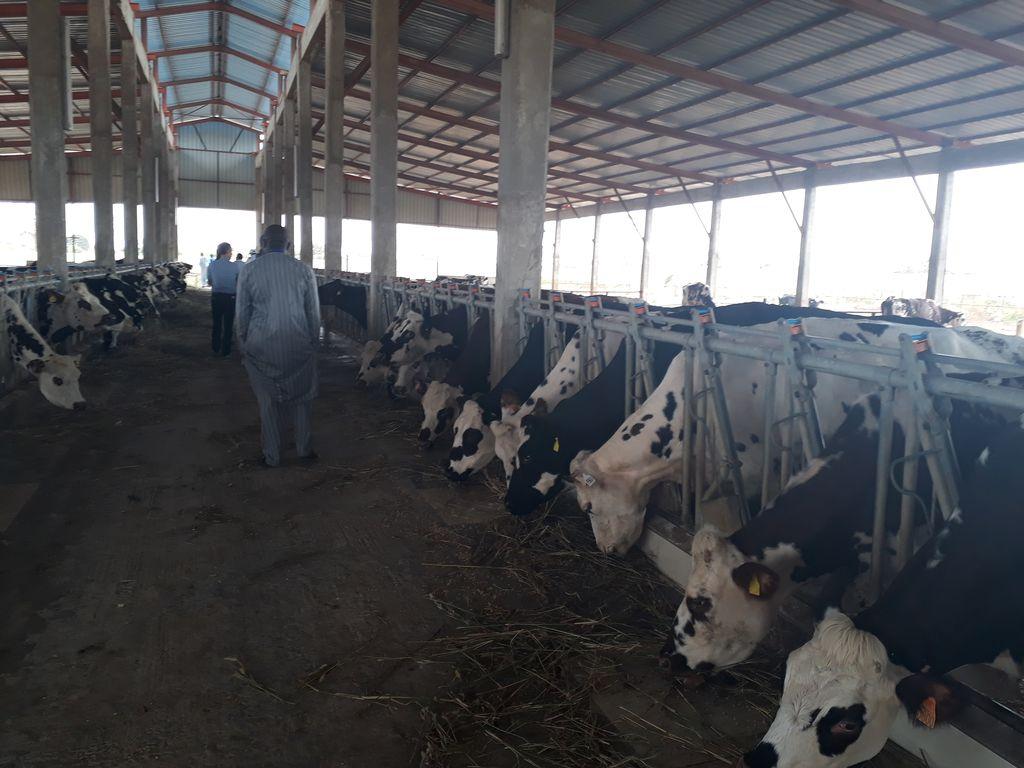
Mkulima huyu anaona ngo'mbe wao kwa nyumba kubwa ambaye amejengea hili ngo'mbe wake wakule na walale hapa ndani.